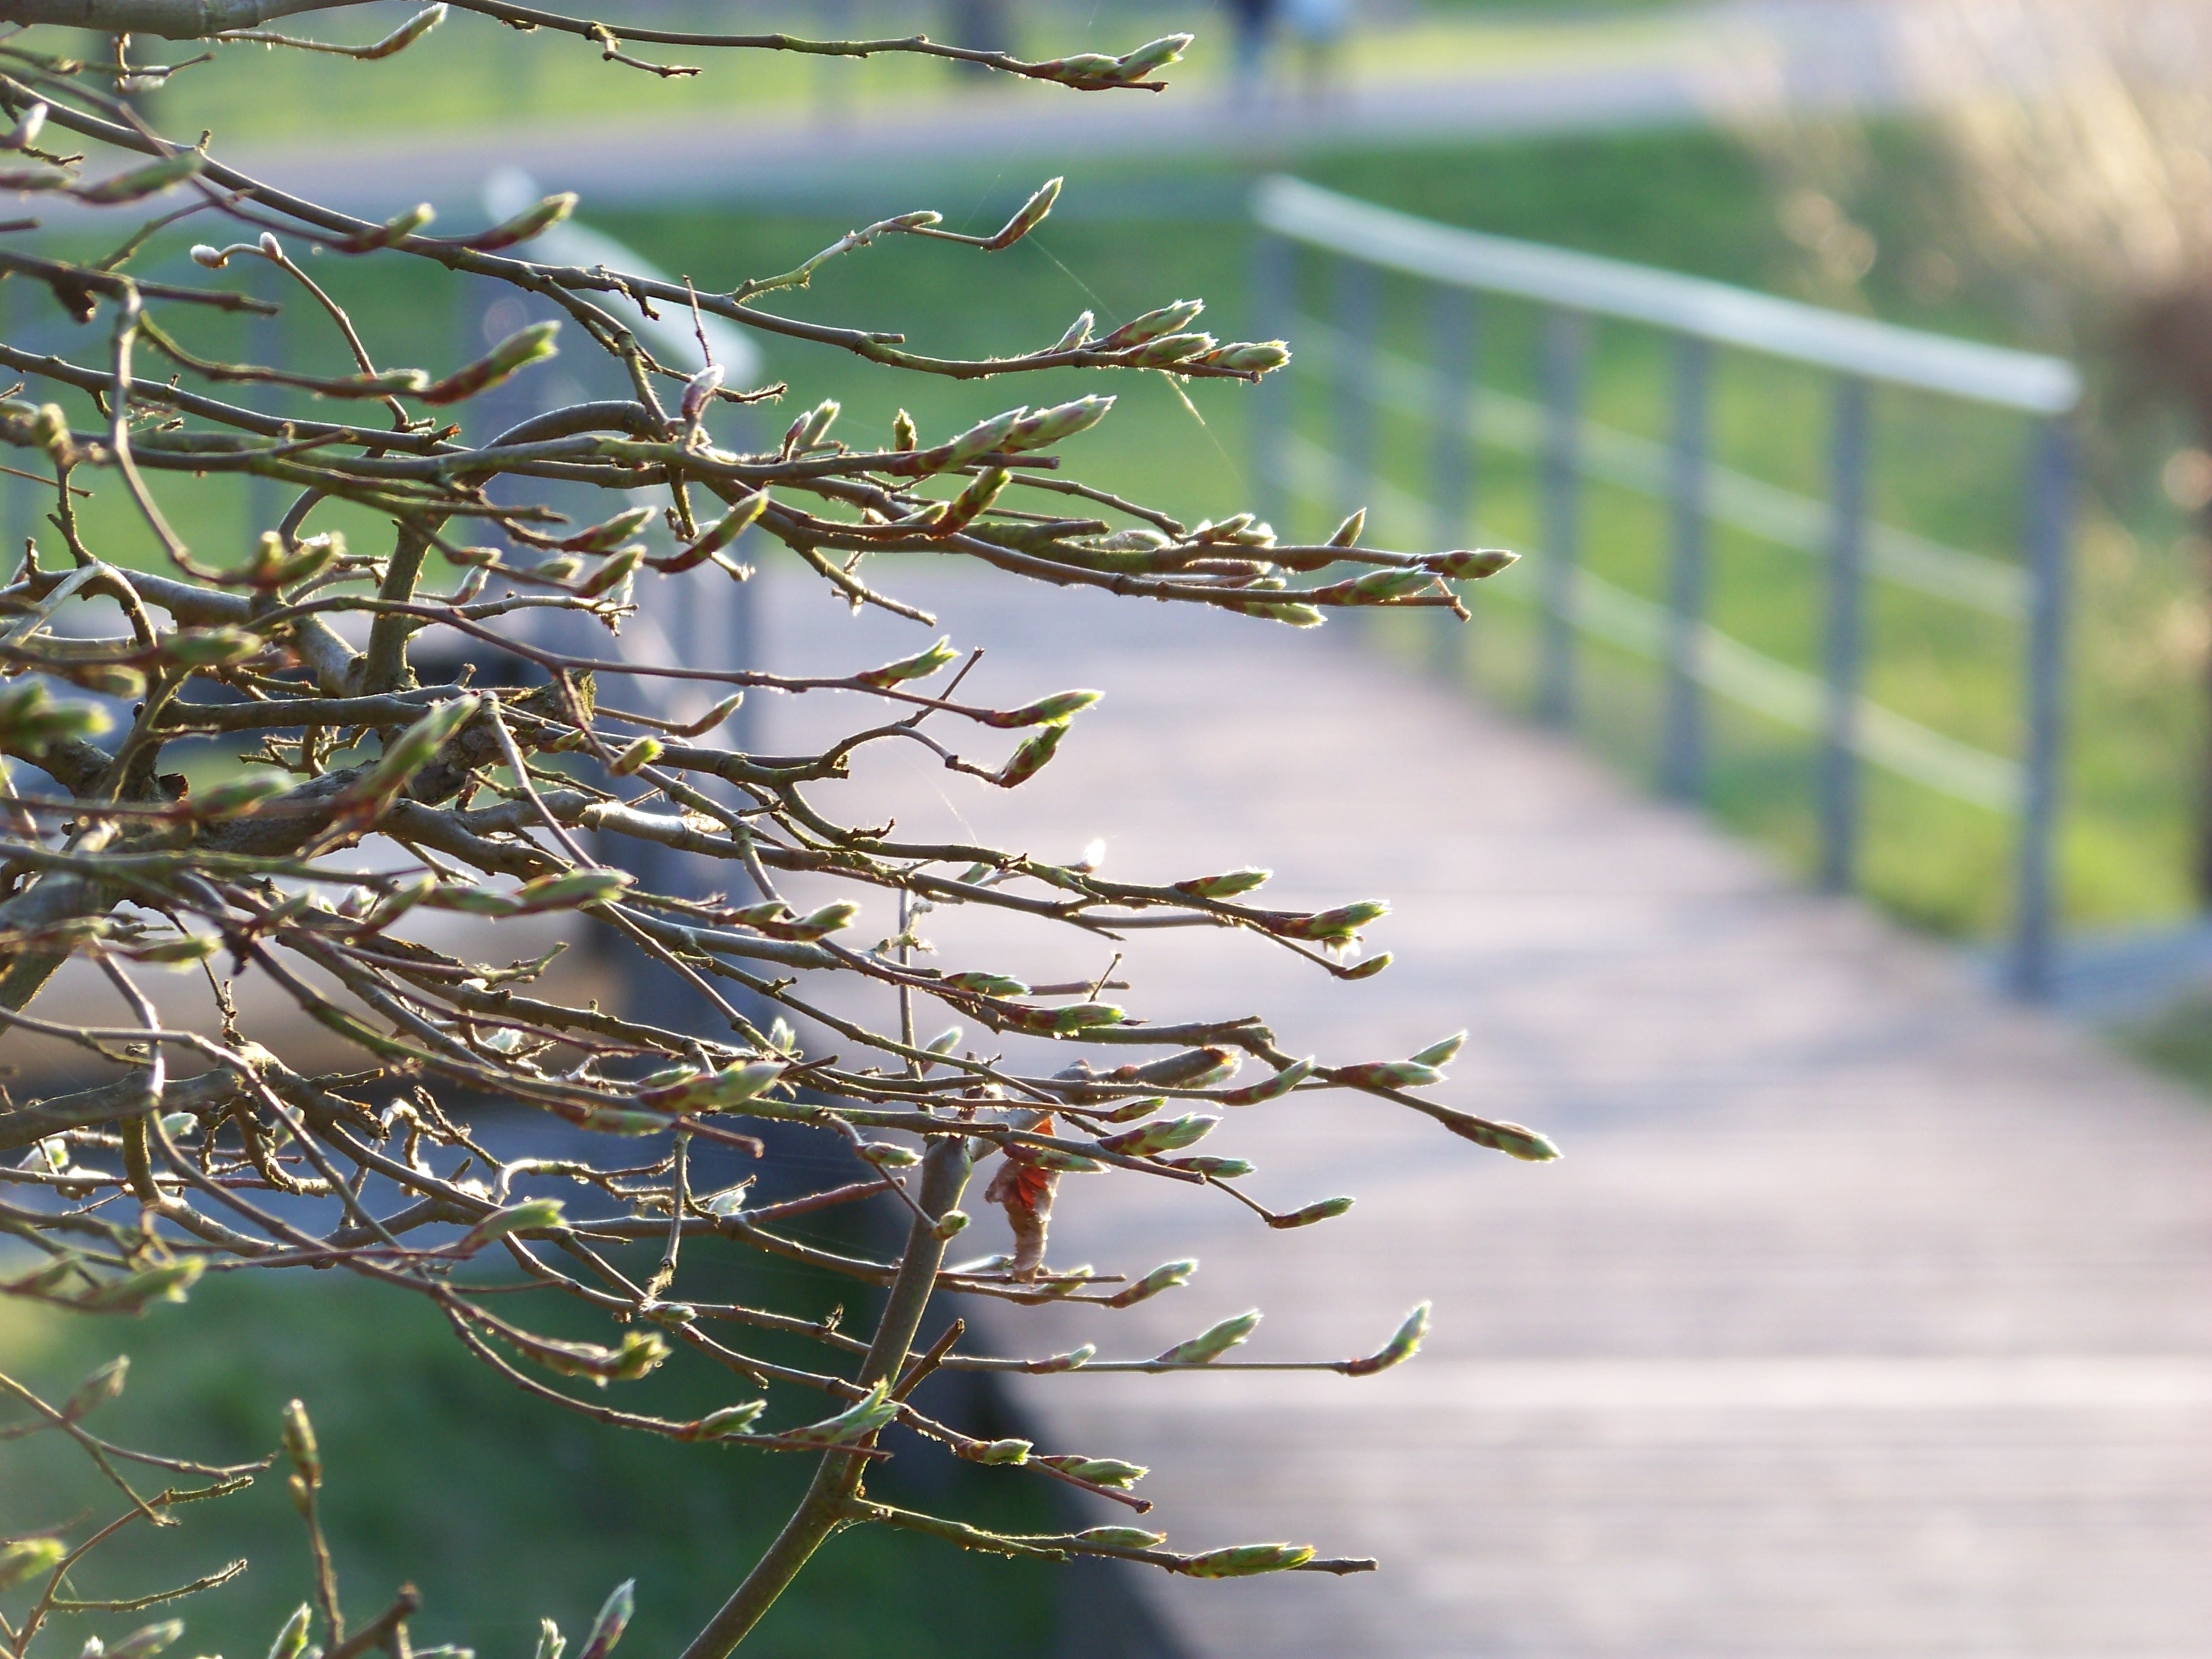
tree, nature, grass, branch, plant, leaf, flower, spring, green, botany, flora, fauna, twig, shrub, woody plant